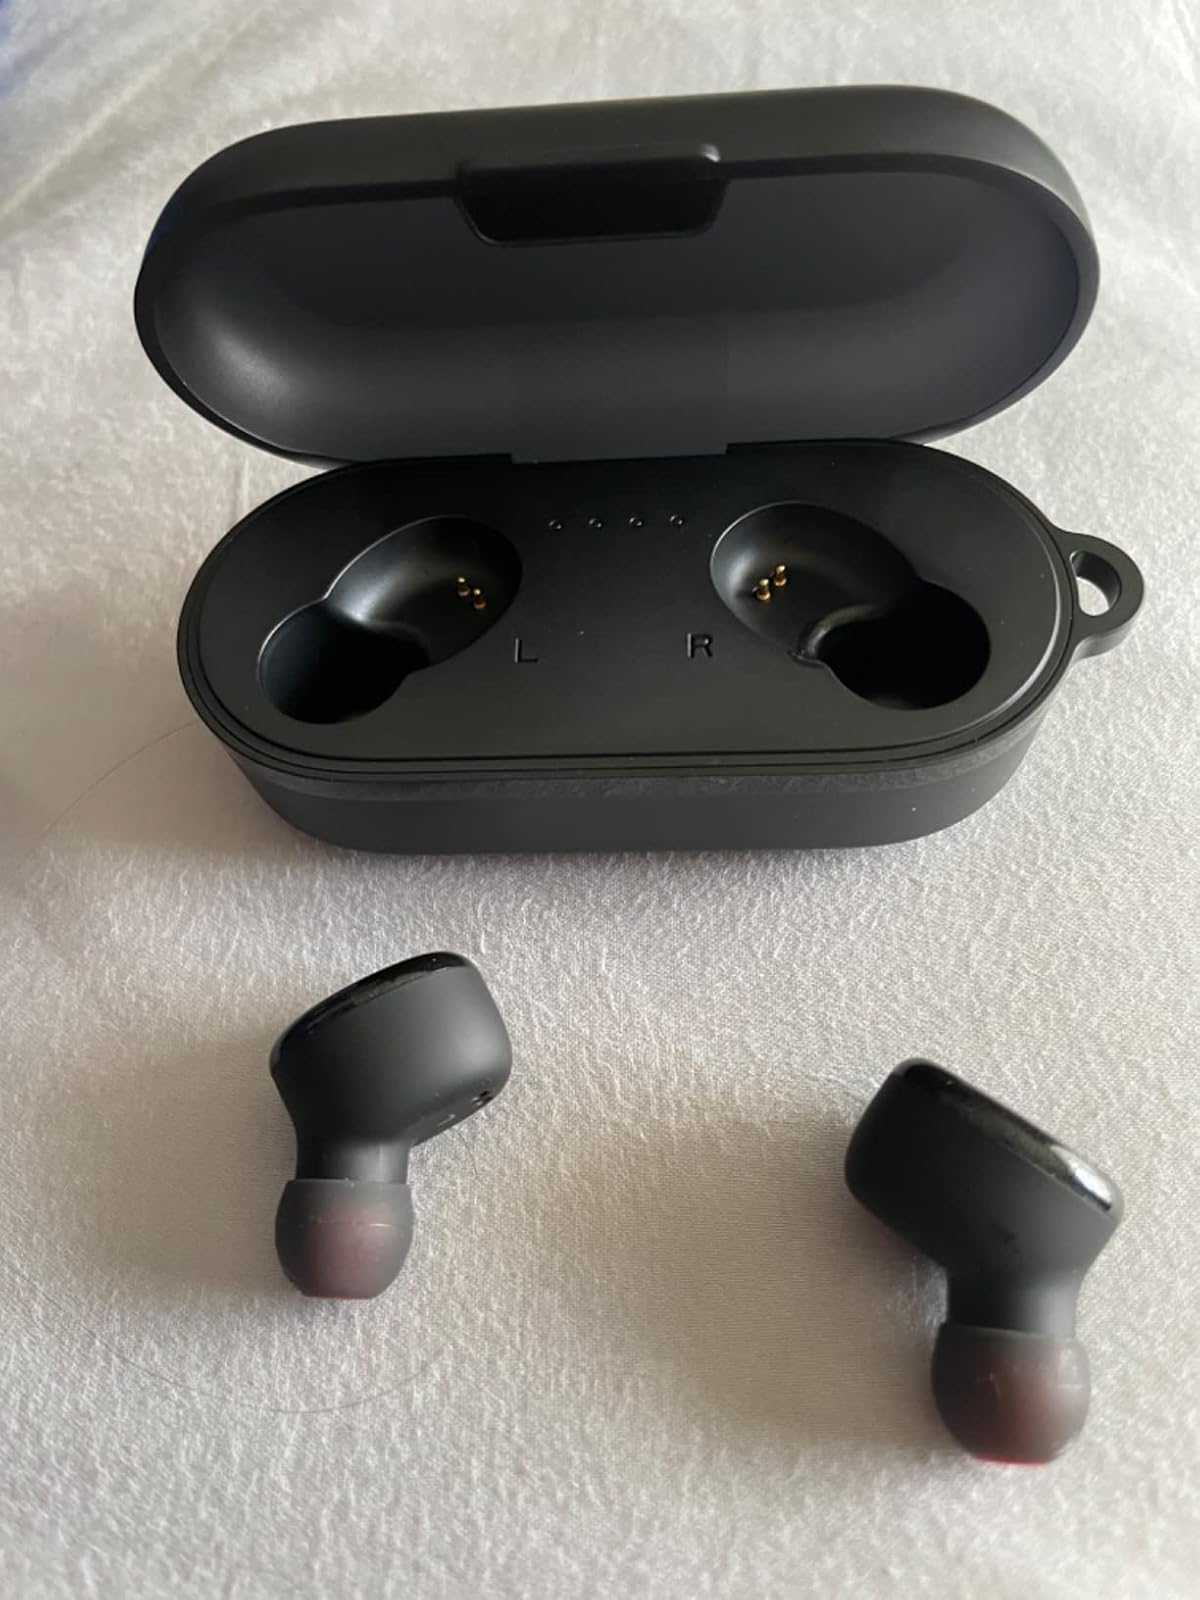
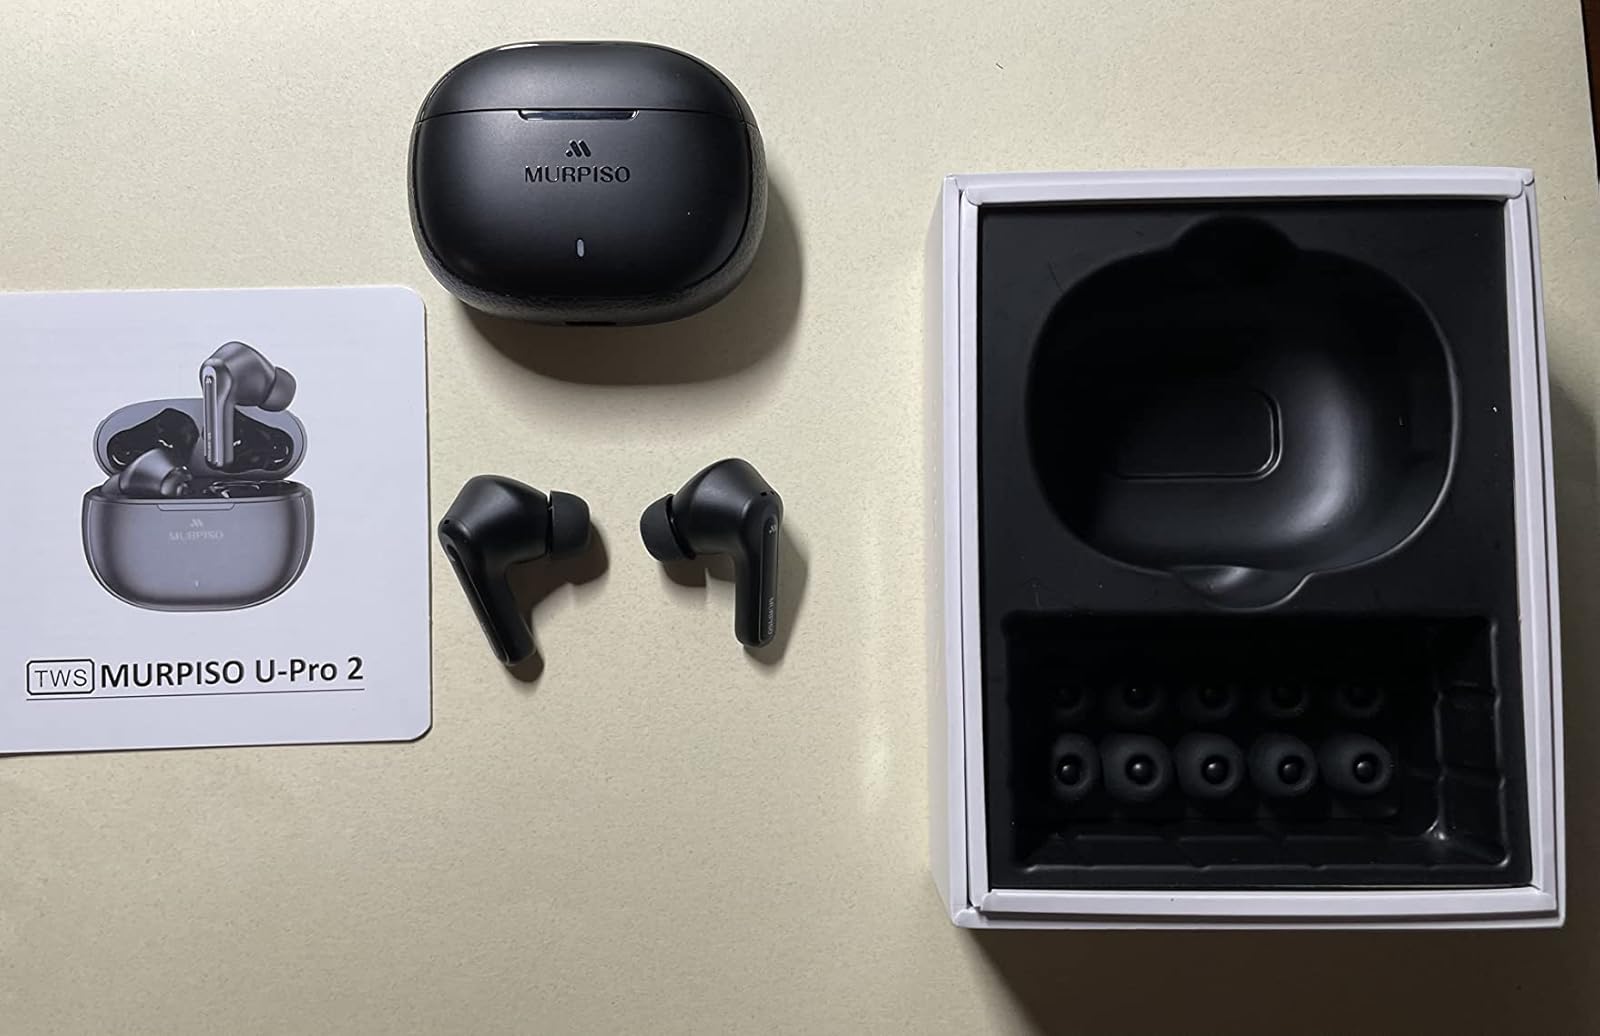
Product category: earbuds
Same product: no